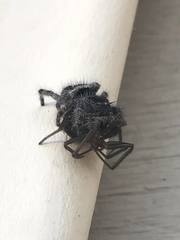
Species: Parasteatoda_tepidariorum